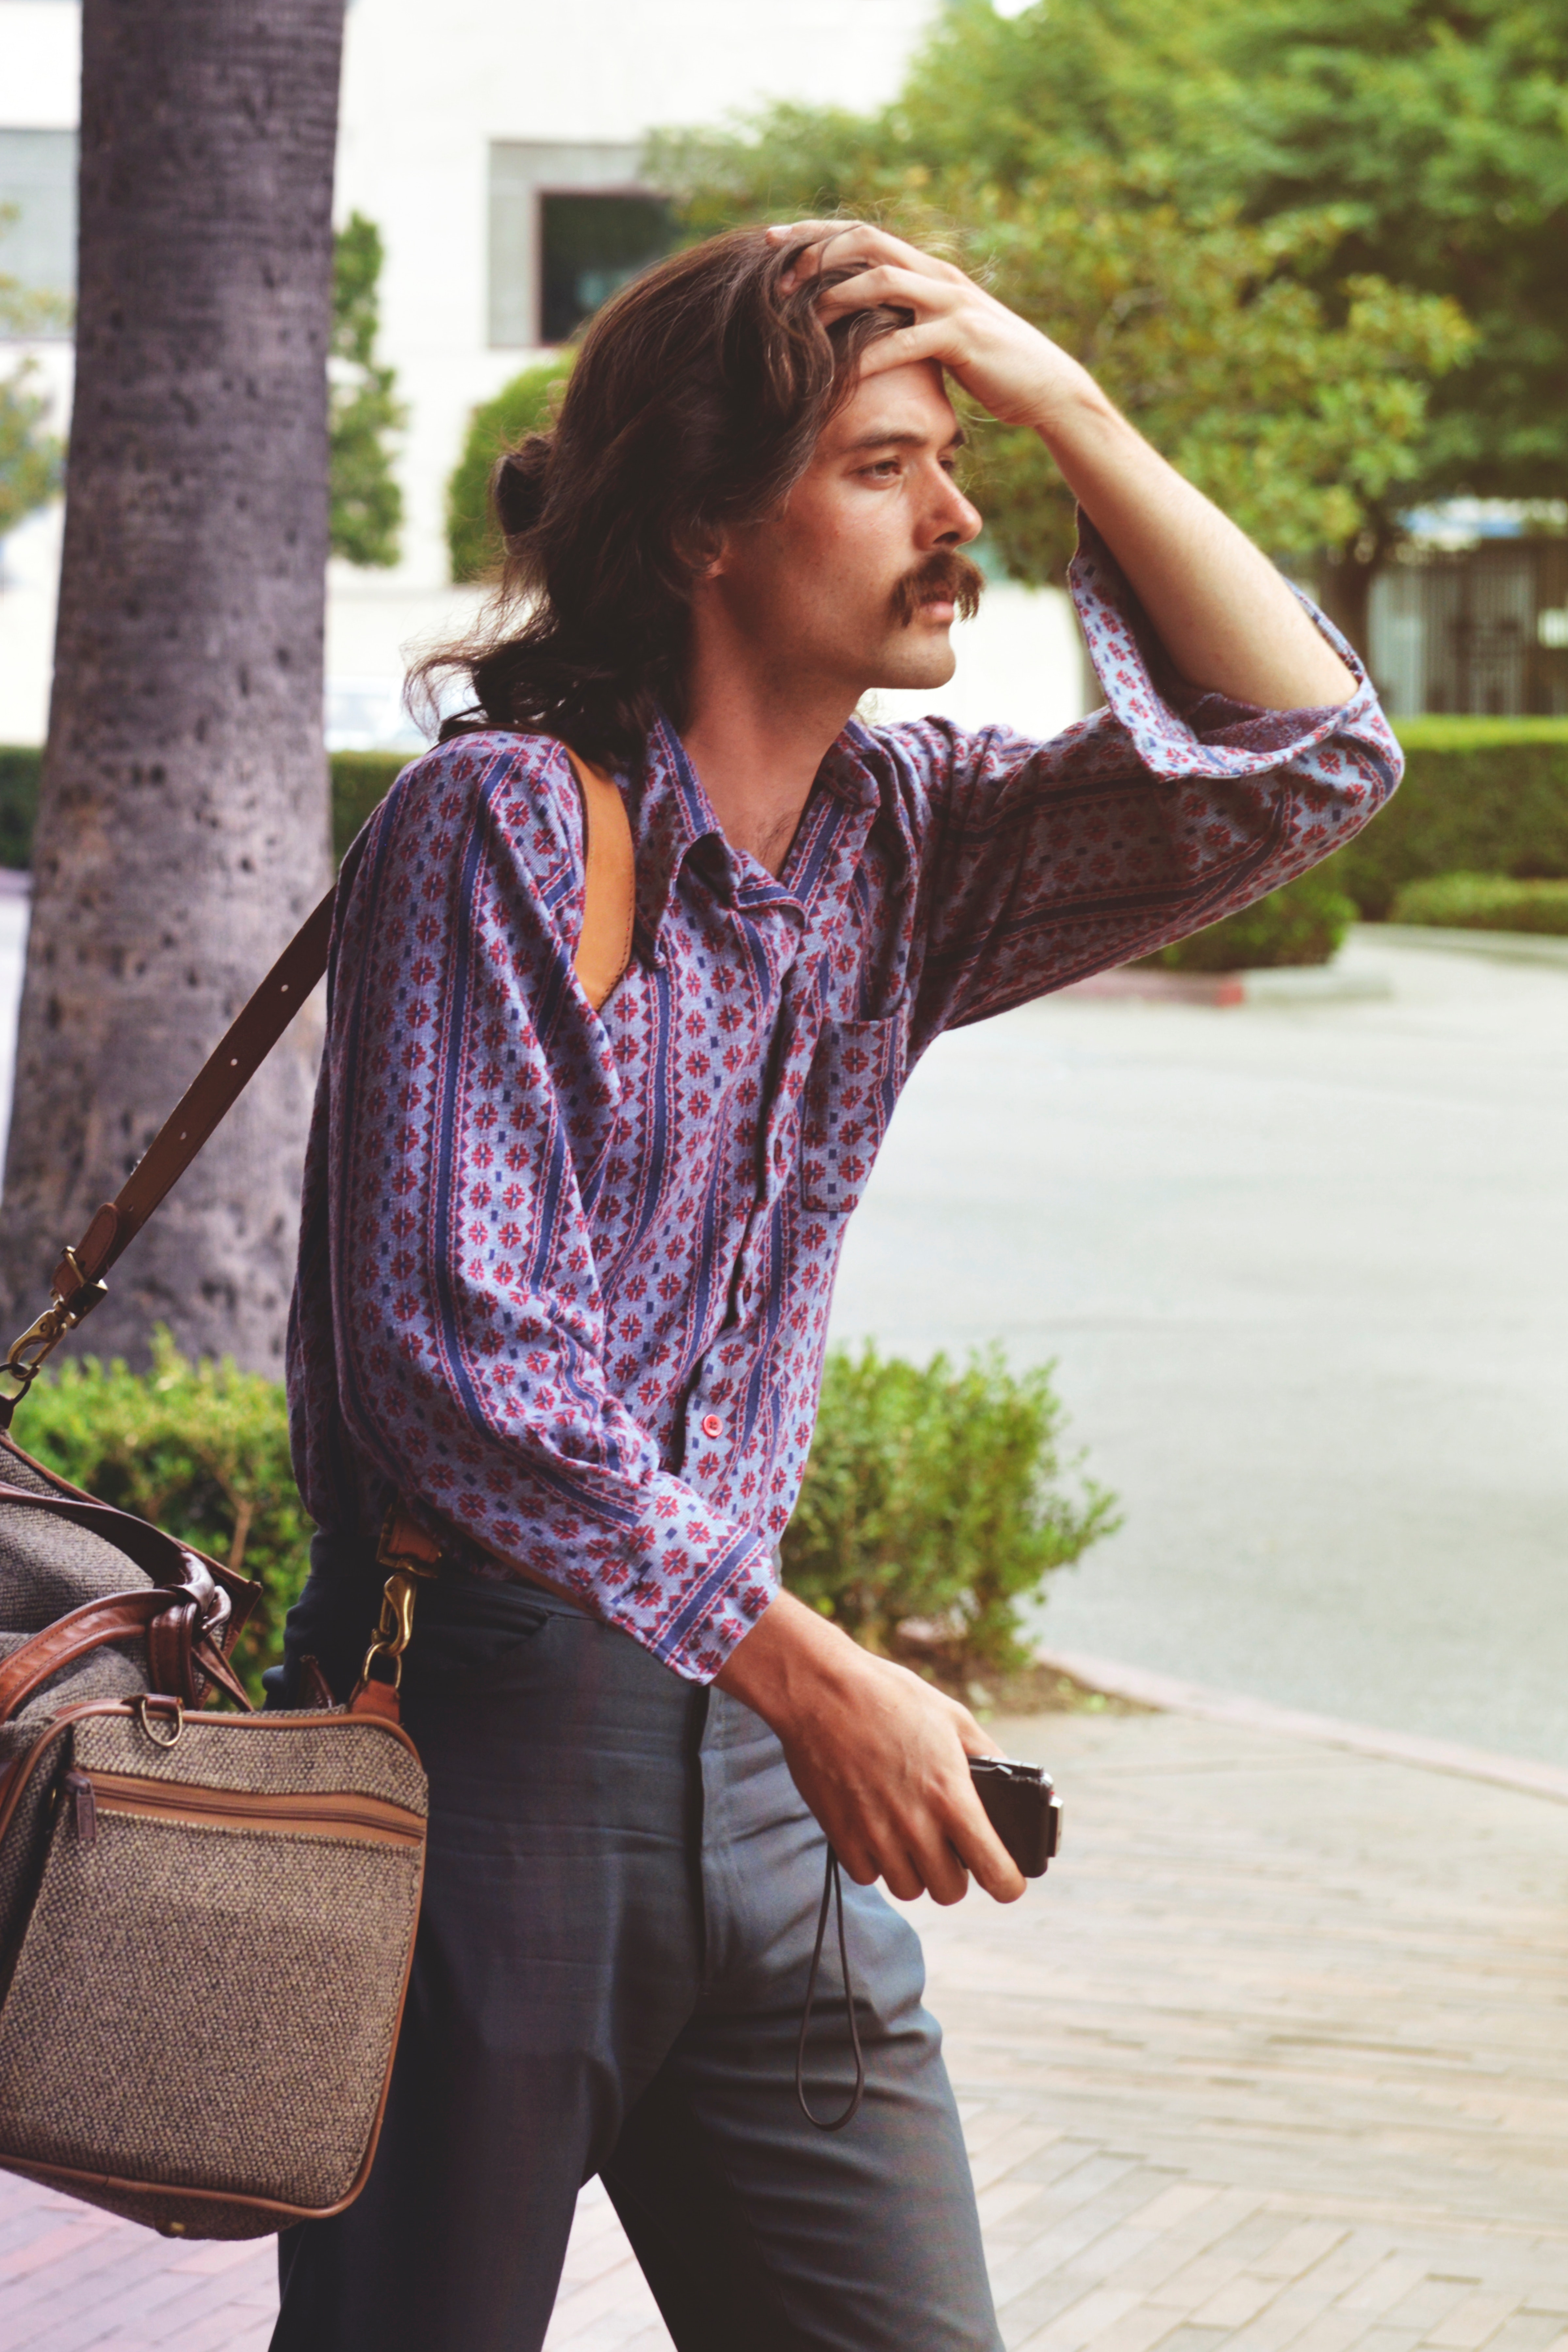
clothing, jeans, beauty, street fashion, shoulder, purple, fashion, denim, cool, outerwear, photography, design, jacket, footwear, long hair, textile, photo shoot, pattern, smile, blazer, top, sleeve, brown hair, fashion accessory, style, magenta, trousers, shoe, shirt, blouse, t shirt